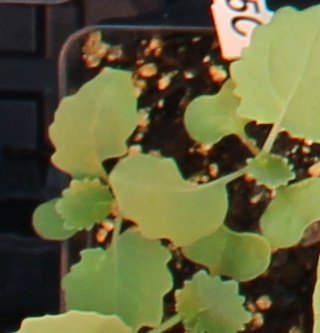
Label: Canola